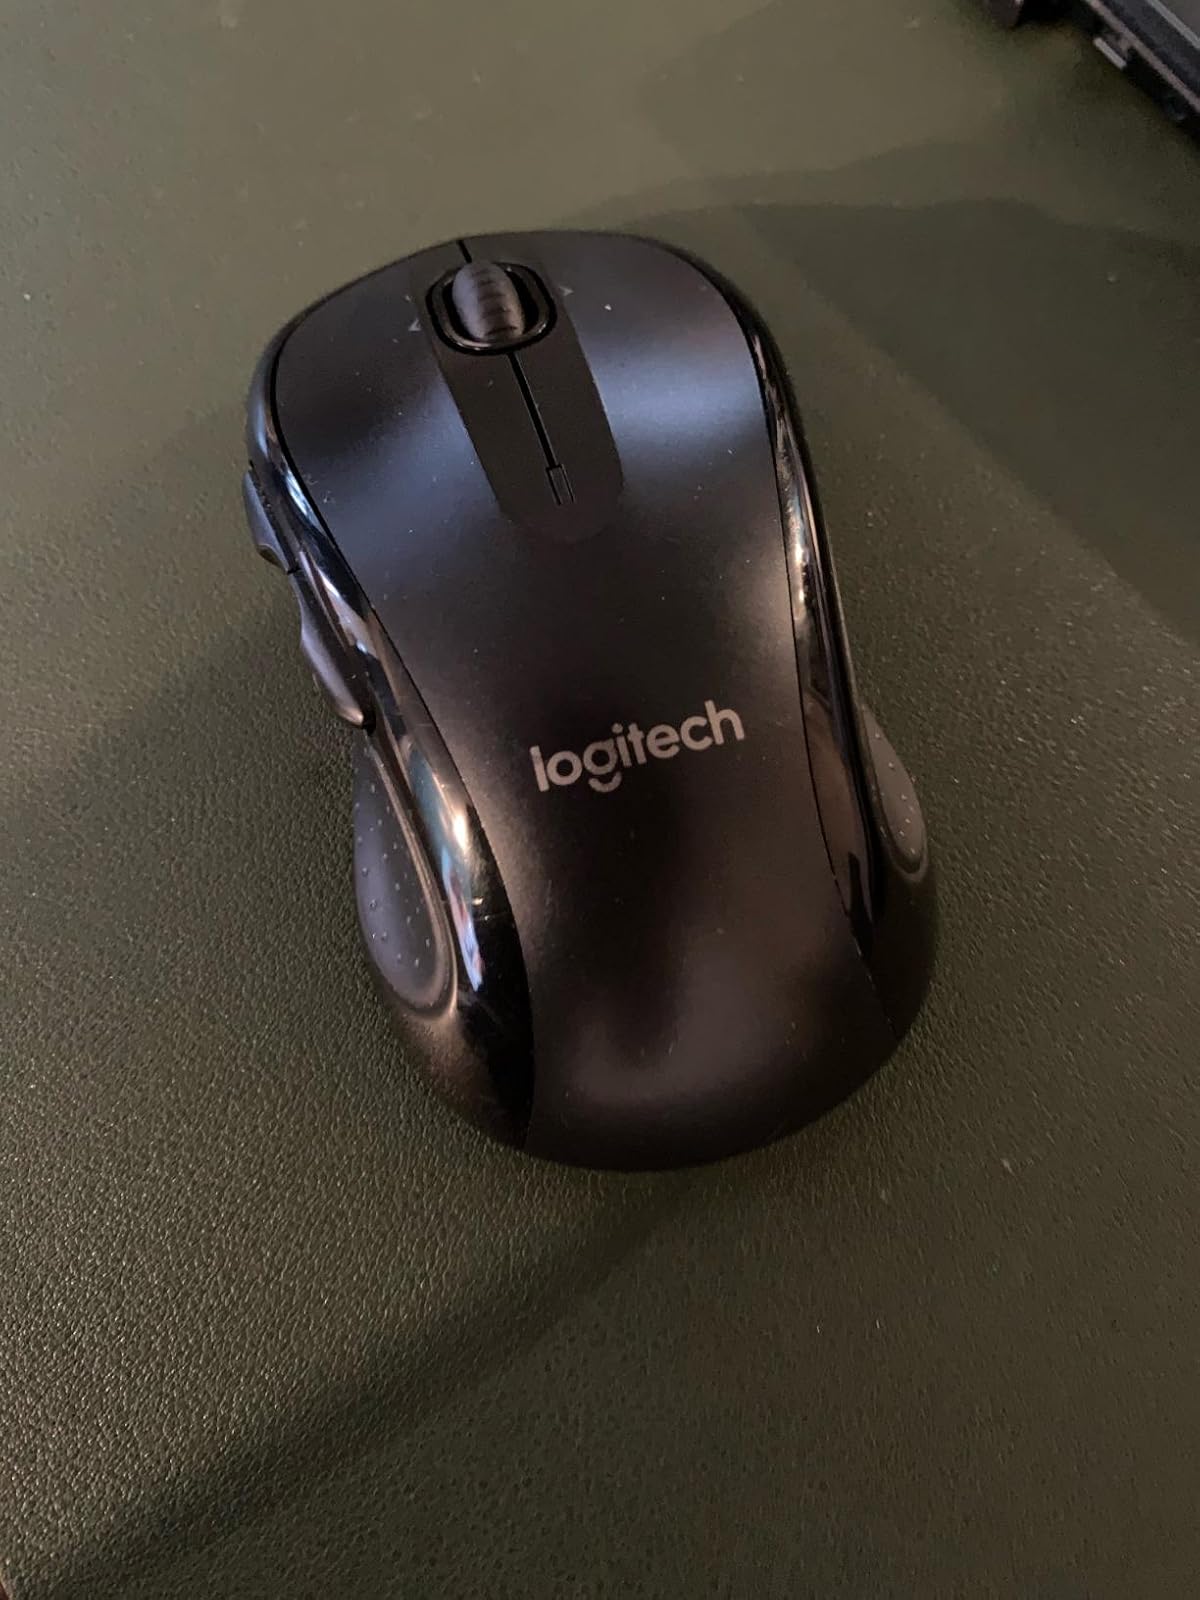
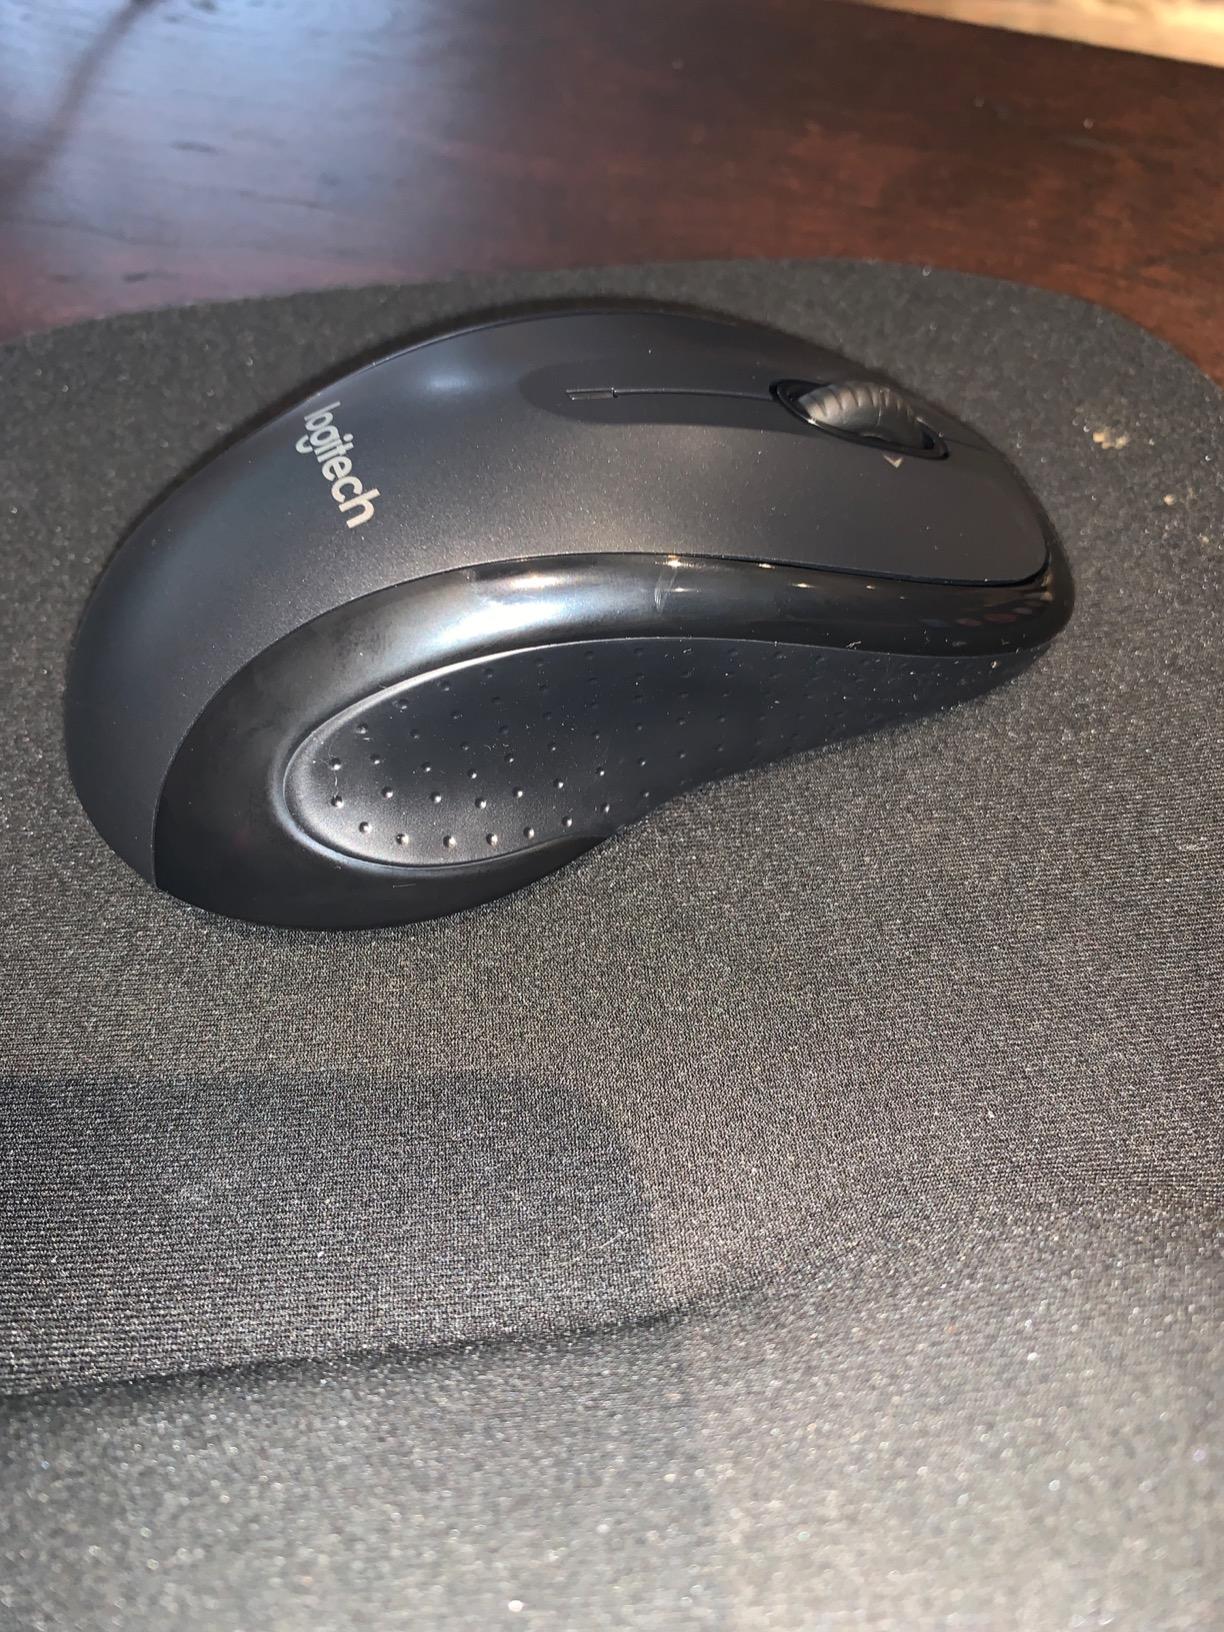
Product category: mouse
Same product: yes